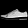
Label: Sneaker